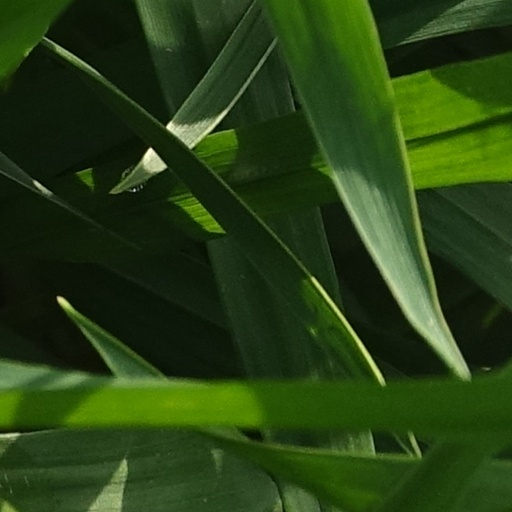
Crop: wheat